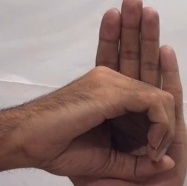
ASL sign: 0